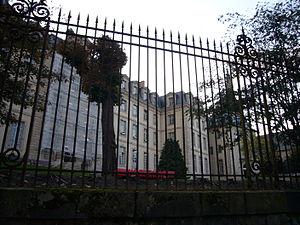
Le lycée Gay-Lussac de Limoges est un lycée d’enseignement général, situé dans le centre-ville de Limoges, entre le boulevard Georges Périn, la place Wilson, la rue du Collège et la place Saint Pierre.